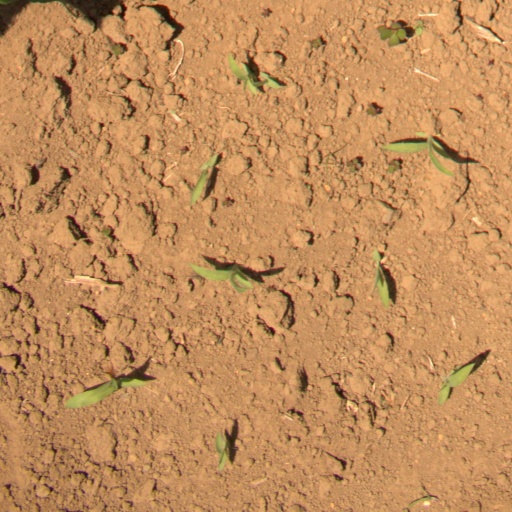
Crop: Jerusalem artichoke